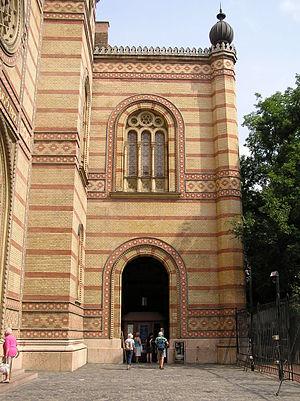
Grande synagogue Dohány de Budapest
Le ghetto de Budapest est un ghetto dans lequel les Juifs hongrois de Budapest furent obligés de vivre pendant la Seconde Guerre mondiale. Le ghetto exista pour une durée relativement courte du 29 November 1944 au 17 Janvier 1945.
La Grande Synagogue de Budapest ou synagogue de Dohány utca est une synagogue située dans le quartier d'Erzsébetváros, dans le 7ᵉ arrondissement de Budapest, considérée comme la plus grande d'Europe et la seconde du monde par sa capacité d'accueil et non par sa taille après le Temple Emanu-El à New York. Elle est la place forte du judaïsme néologue en Europe centrale.